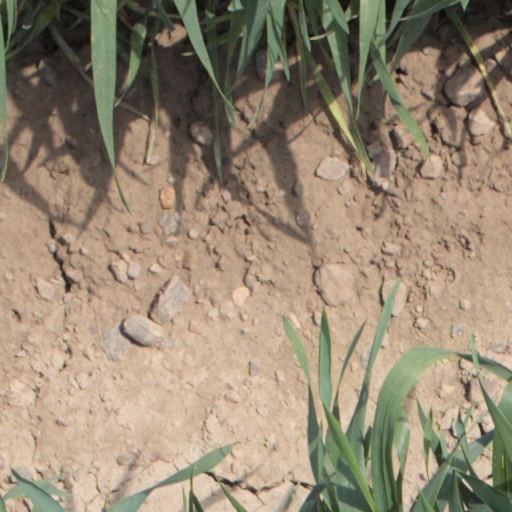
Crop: wheat